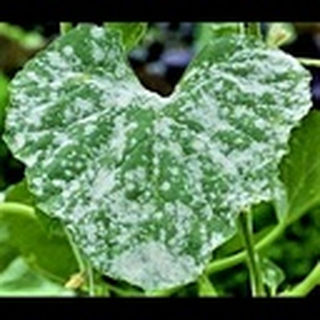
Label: cotton_powdery_mildew